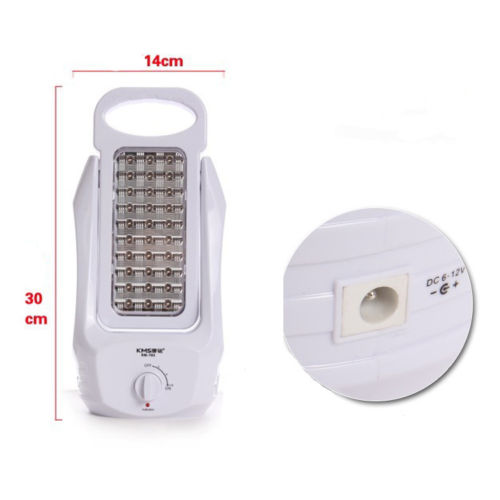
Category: lamp